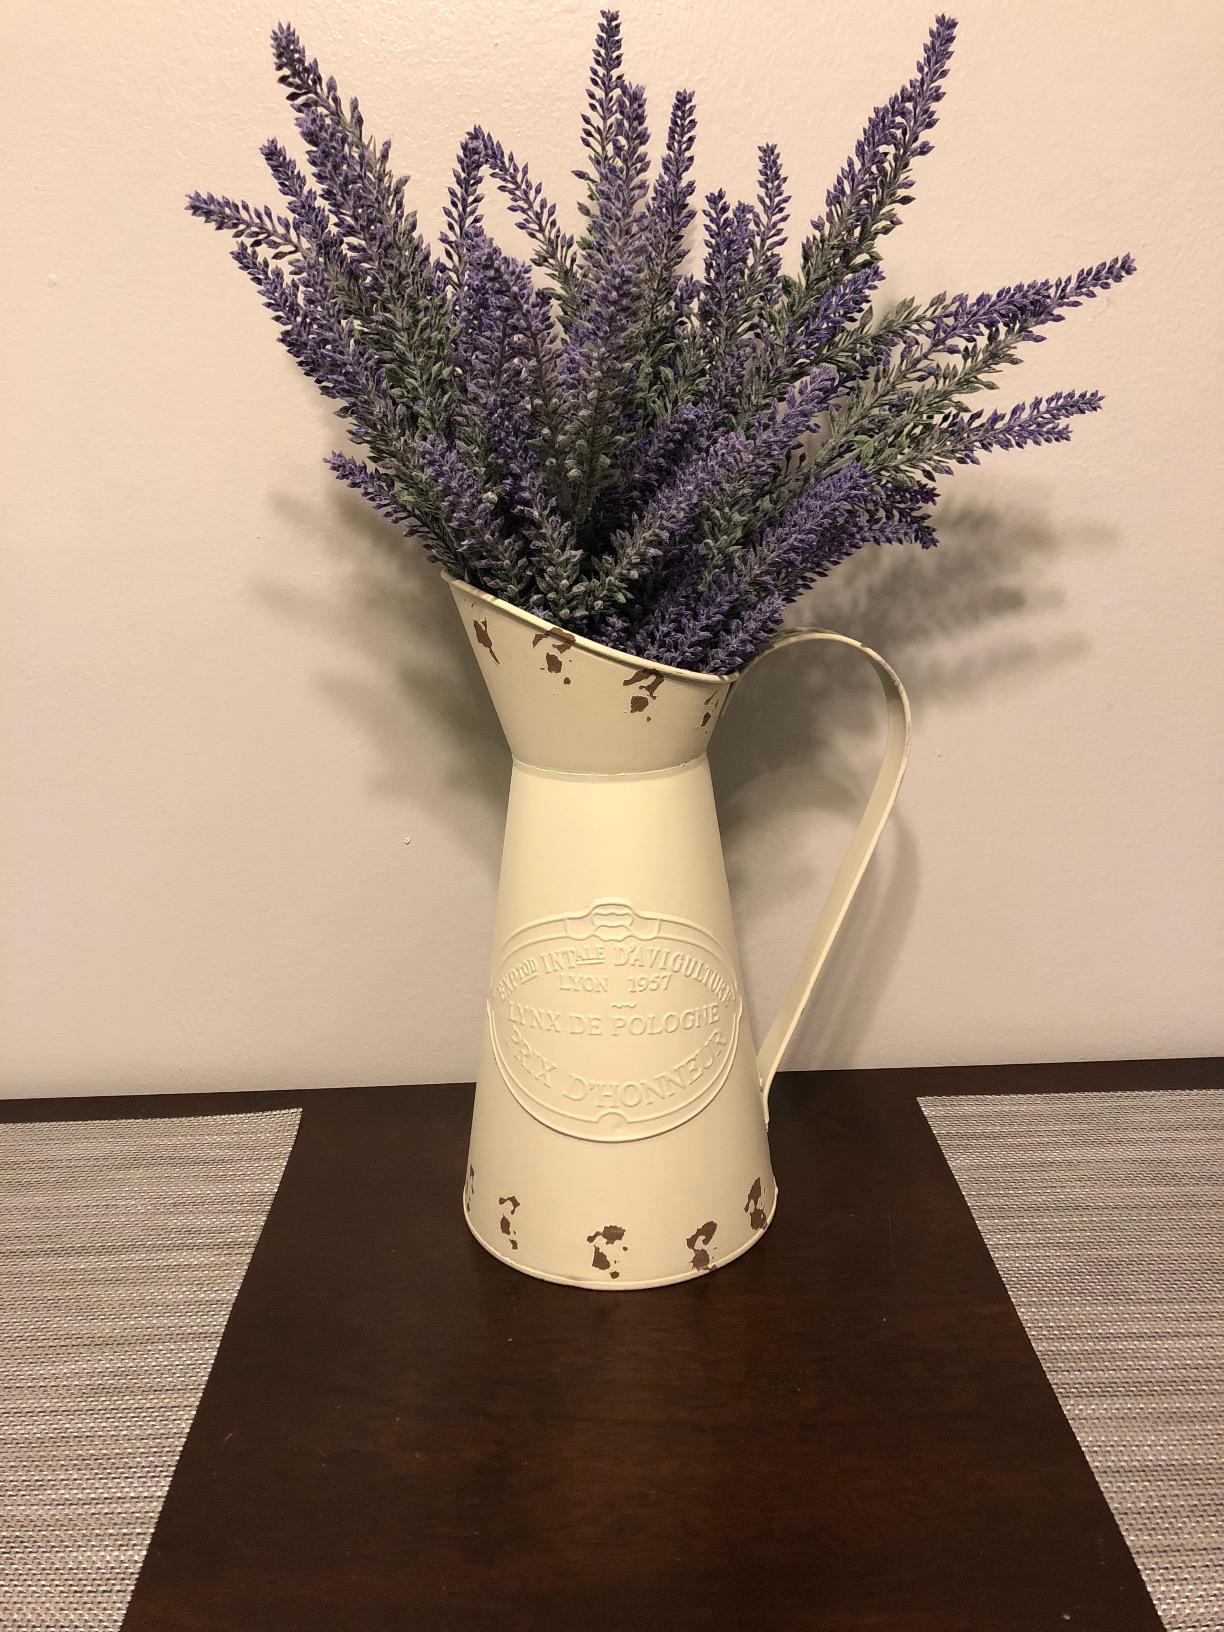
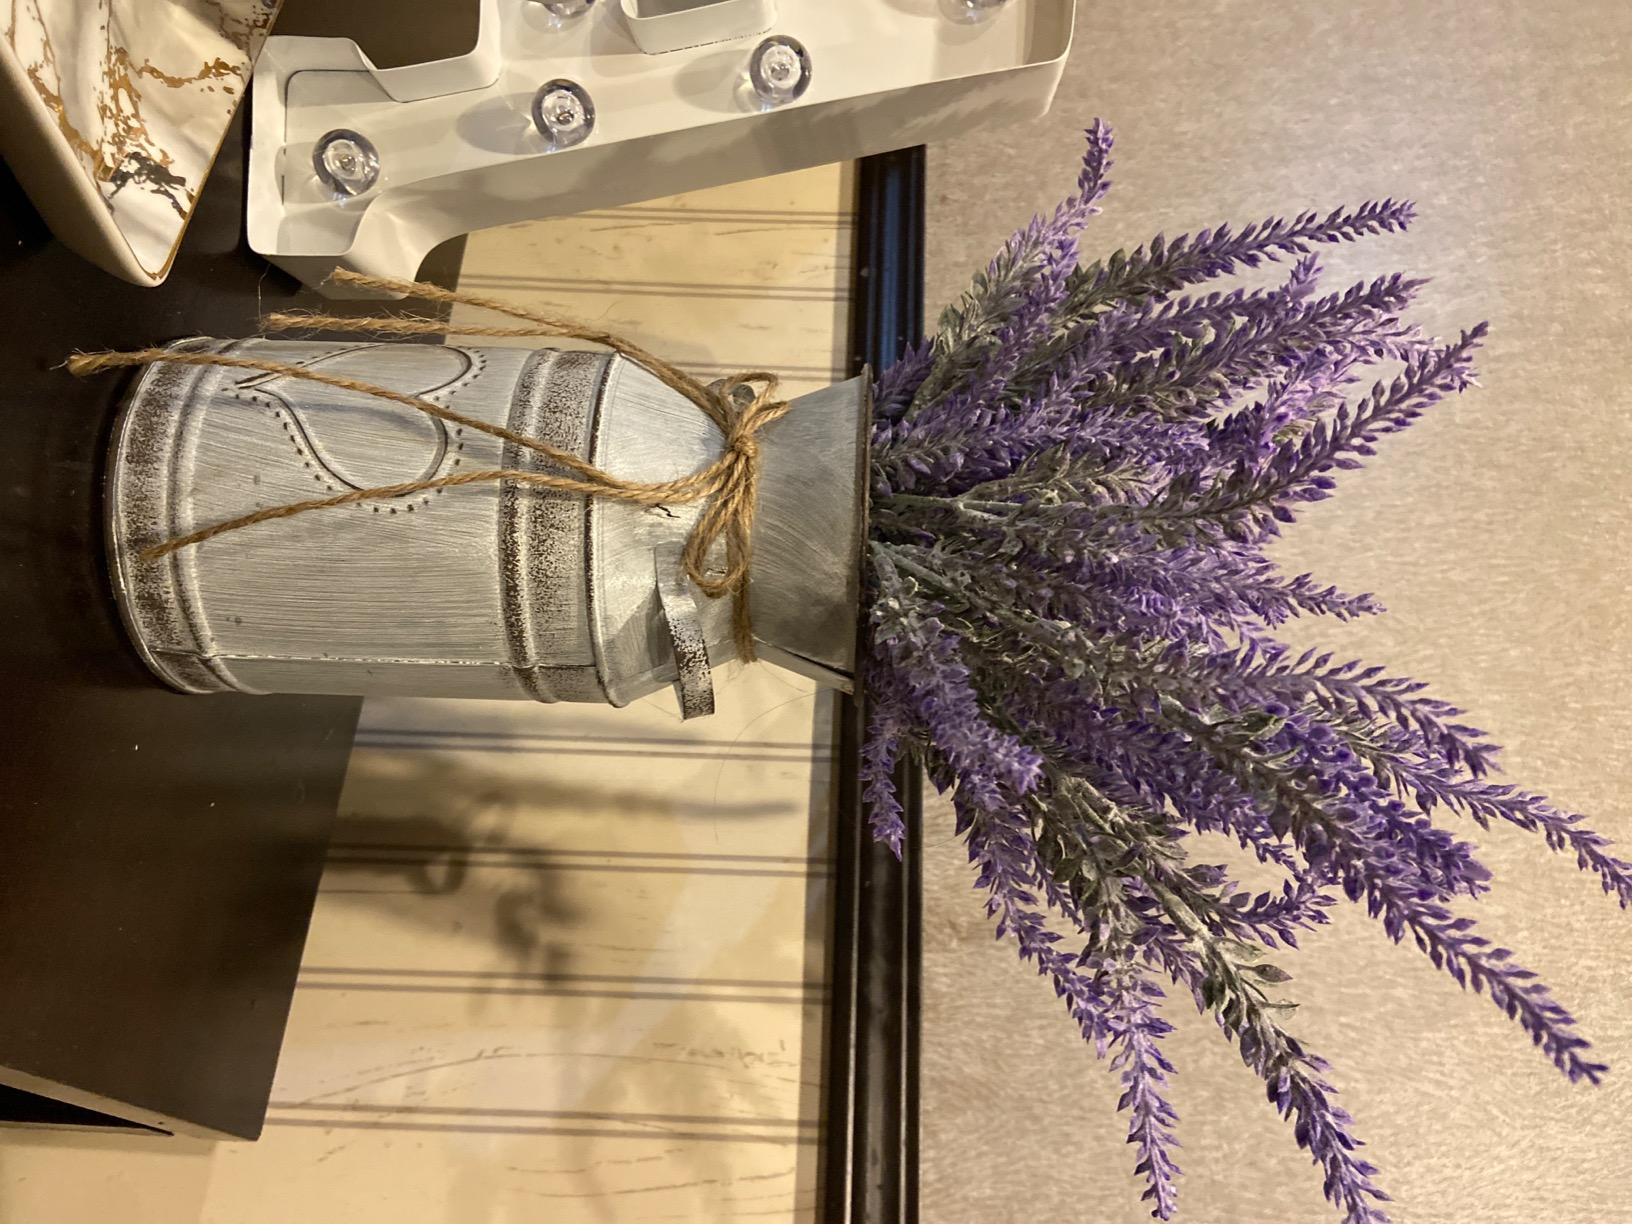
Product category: vase
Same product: no